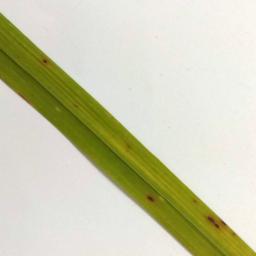
Label: Rice___Leaf_Blast